Manuel Noriega

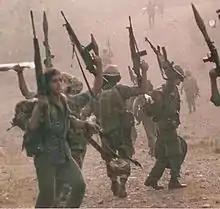
The Contras in Nicaragua, who received support from the U.S. via Noriega's administration.

Between 1981 and 1987, the relationship between Noriega and the U.S. grew considerably. It was driven both by the U.S.'s pursuit of its security interests, and Noriega using these as an effective means of gaining favor. The emergence of internal conflicts in Nicaragua and El Salvador between 1979 and 1981 led the Reagan administration to look for allies in the region, including in Panama. Noriega acted as a conduit for U.S. support, including funds and weapons, to the Contra rebels in Nicaragua. He allowed the CIA to establish listening posts in Panama, and also helped the U.S.-backed Salvadoran government against the leftist Salvadoran insurgent Farabundo Martí National Liberation Front. U.S. spy ships used bases in Panama in their operations against the Nicaraguan government, and much of the intelligence gathered by these ships was processed in the U.S. bases in Panama. Noriega permitted these activities despite the Panama Canal treaties restricting the use of the U.S. bases to protecting the canal.